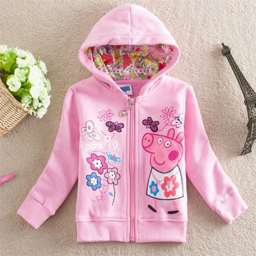
we are elated to bring you our newest catalogue of goodies .